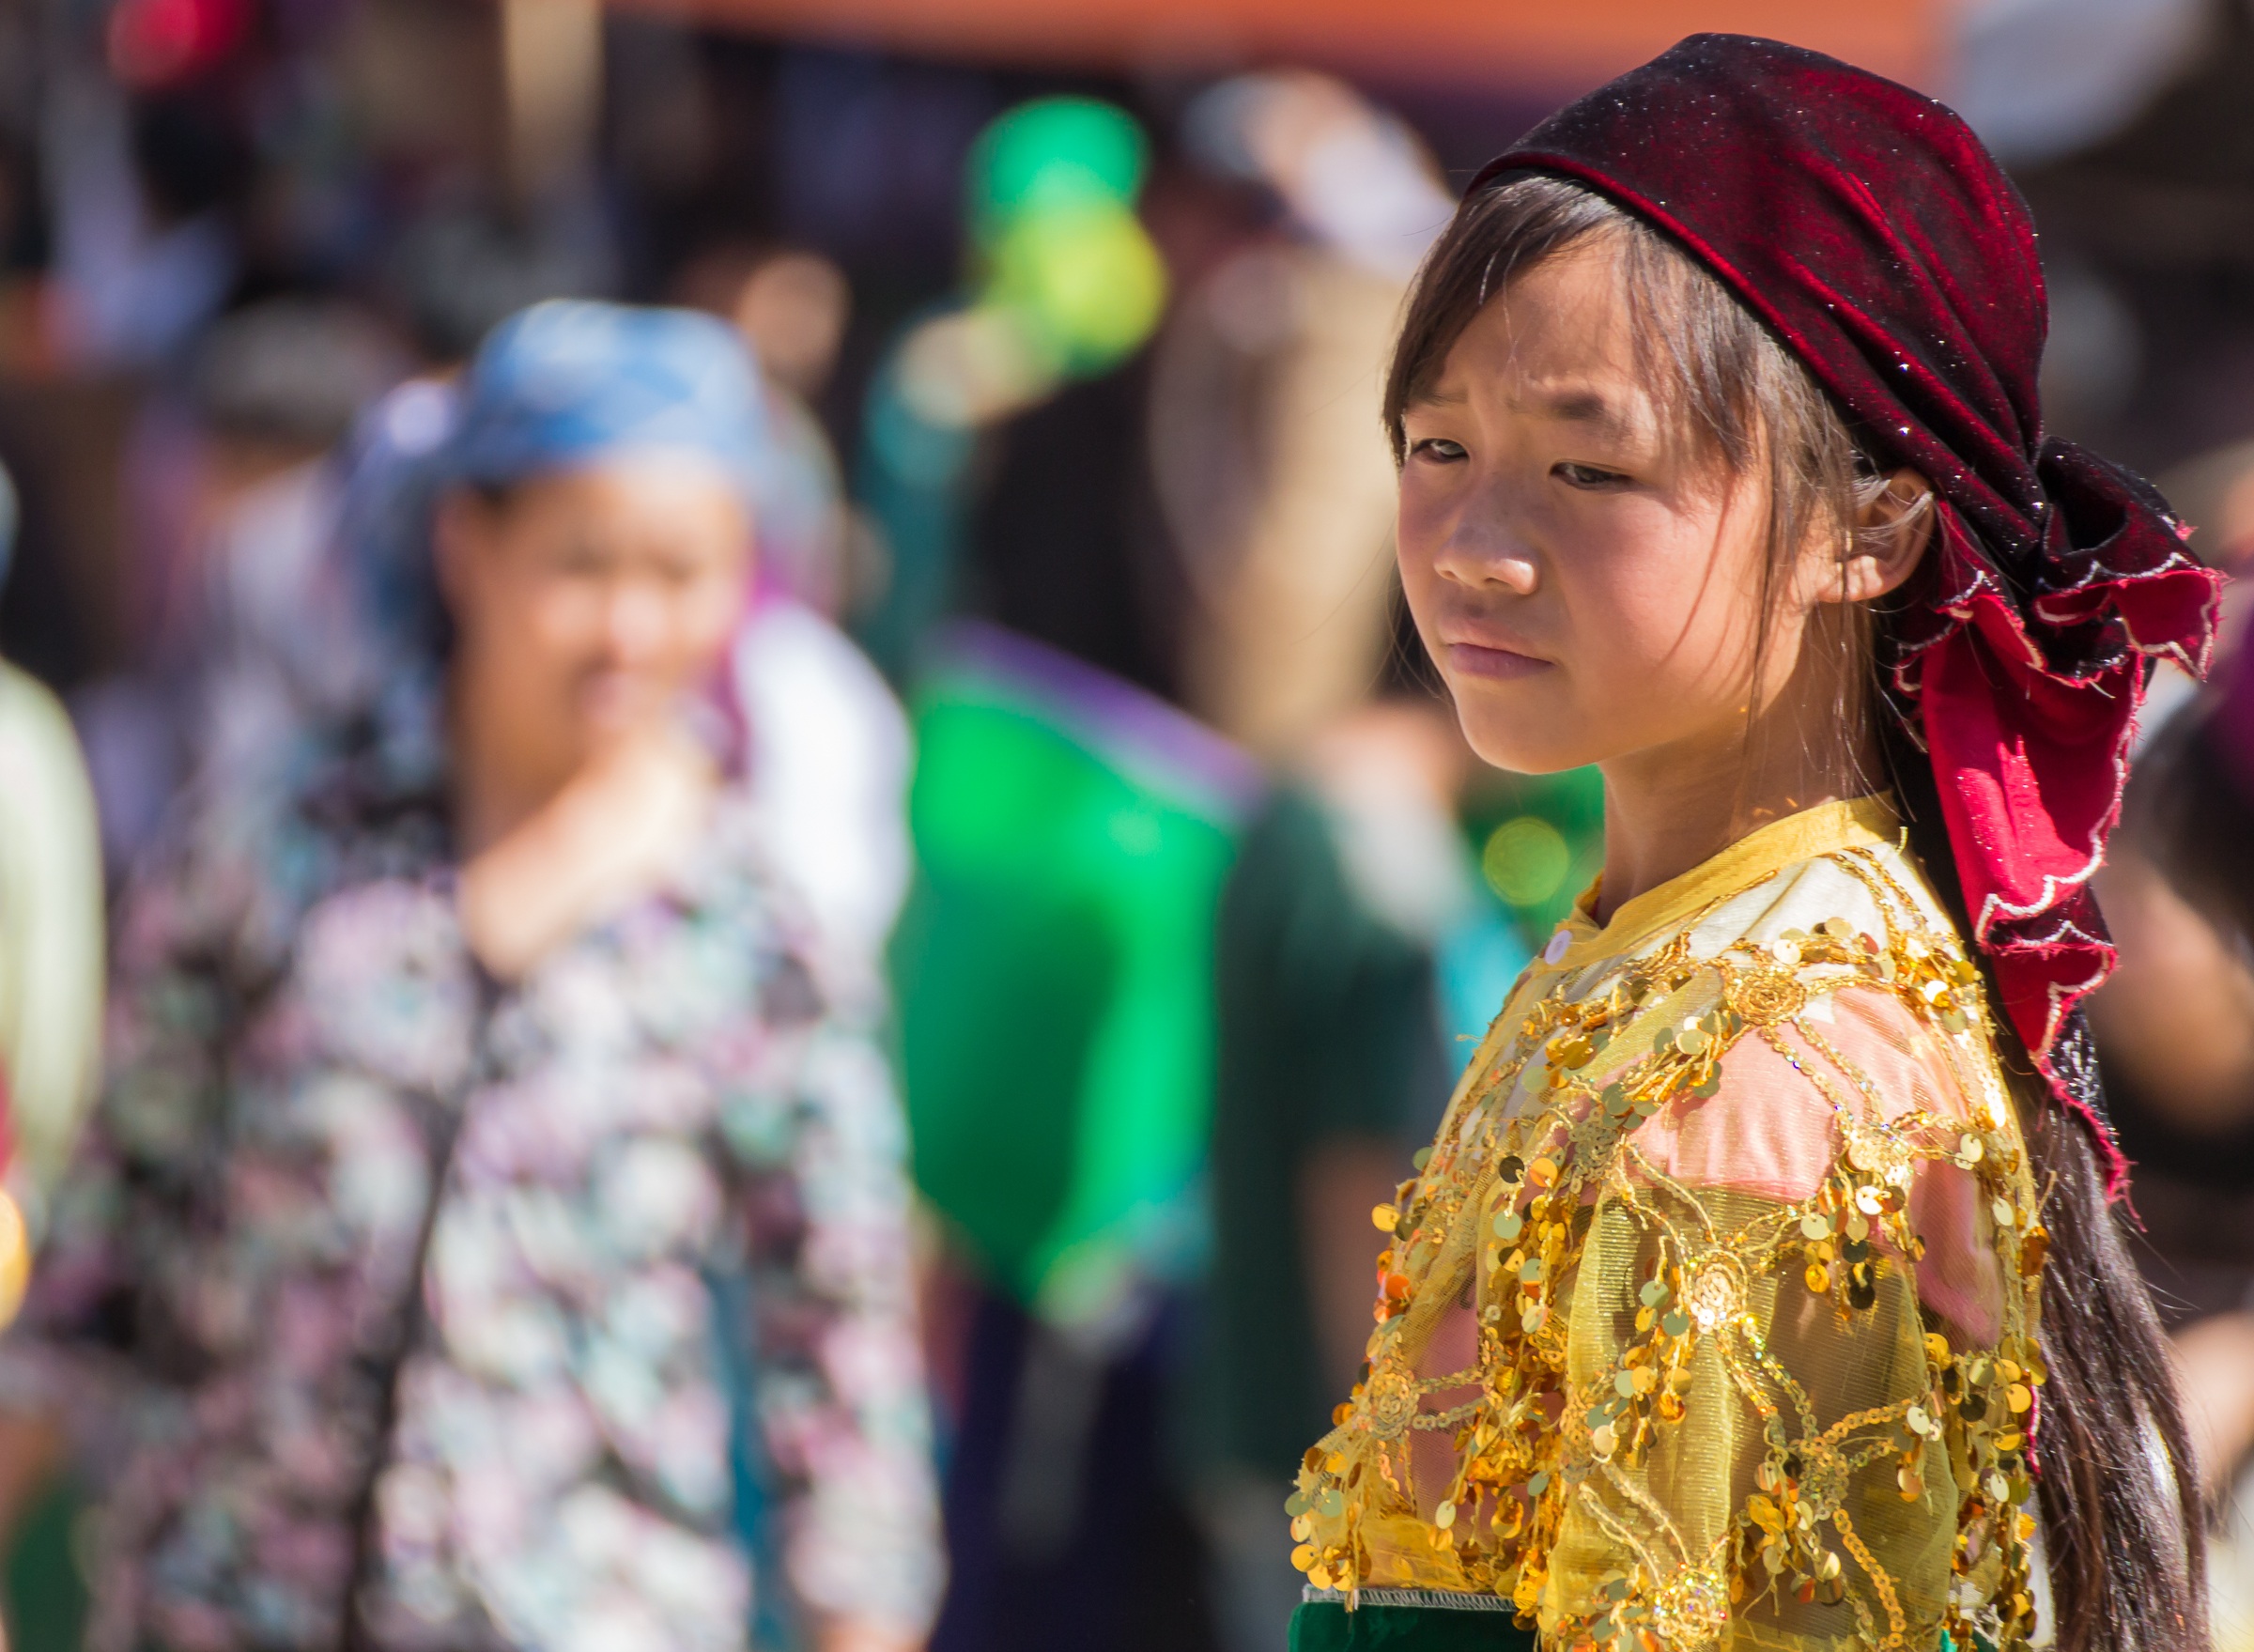
people, girl, woman, young, carnival, color, child, bazaar, clothing, yellow, ethnic, sad, festival, event, tradition, costume, vietnam, locals, the market, minority, ethnic minority, dong van